Elder Dempster Lines

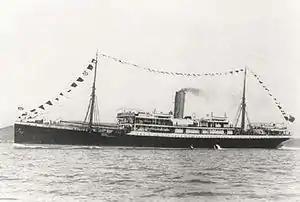
, built in 1905 and sunk in a wartime collision in 1917, killing 646 people

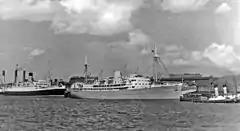
"Apapa", built in 1948 to replace an earlier "Apapa" sunk in 1940

Elder Dempster and Company began its commercial activities on 1 October 1868, when John Dempster made it his business to circularise all potential customers: